Nyhavn 43

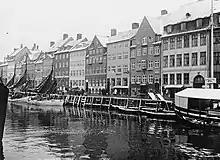
Nyhavn 43 seen farthest to the right on a photograph by Paul Gustav Fischer, c. 1900

The property was at some point acquired by brewer Poul Christensen Hvidsten (Widsten, 1712–1791). His property was listed in the new cadastre of 1756 as No. 22 in St. Ann's East Quarter. The present building on the site was built for him some time before 1788.